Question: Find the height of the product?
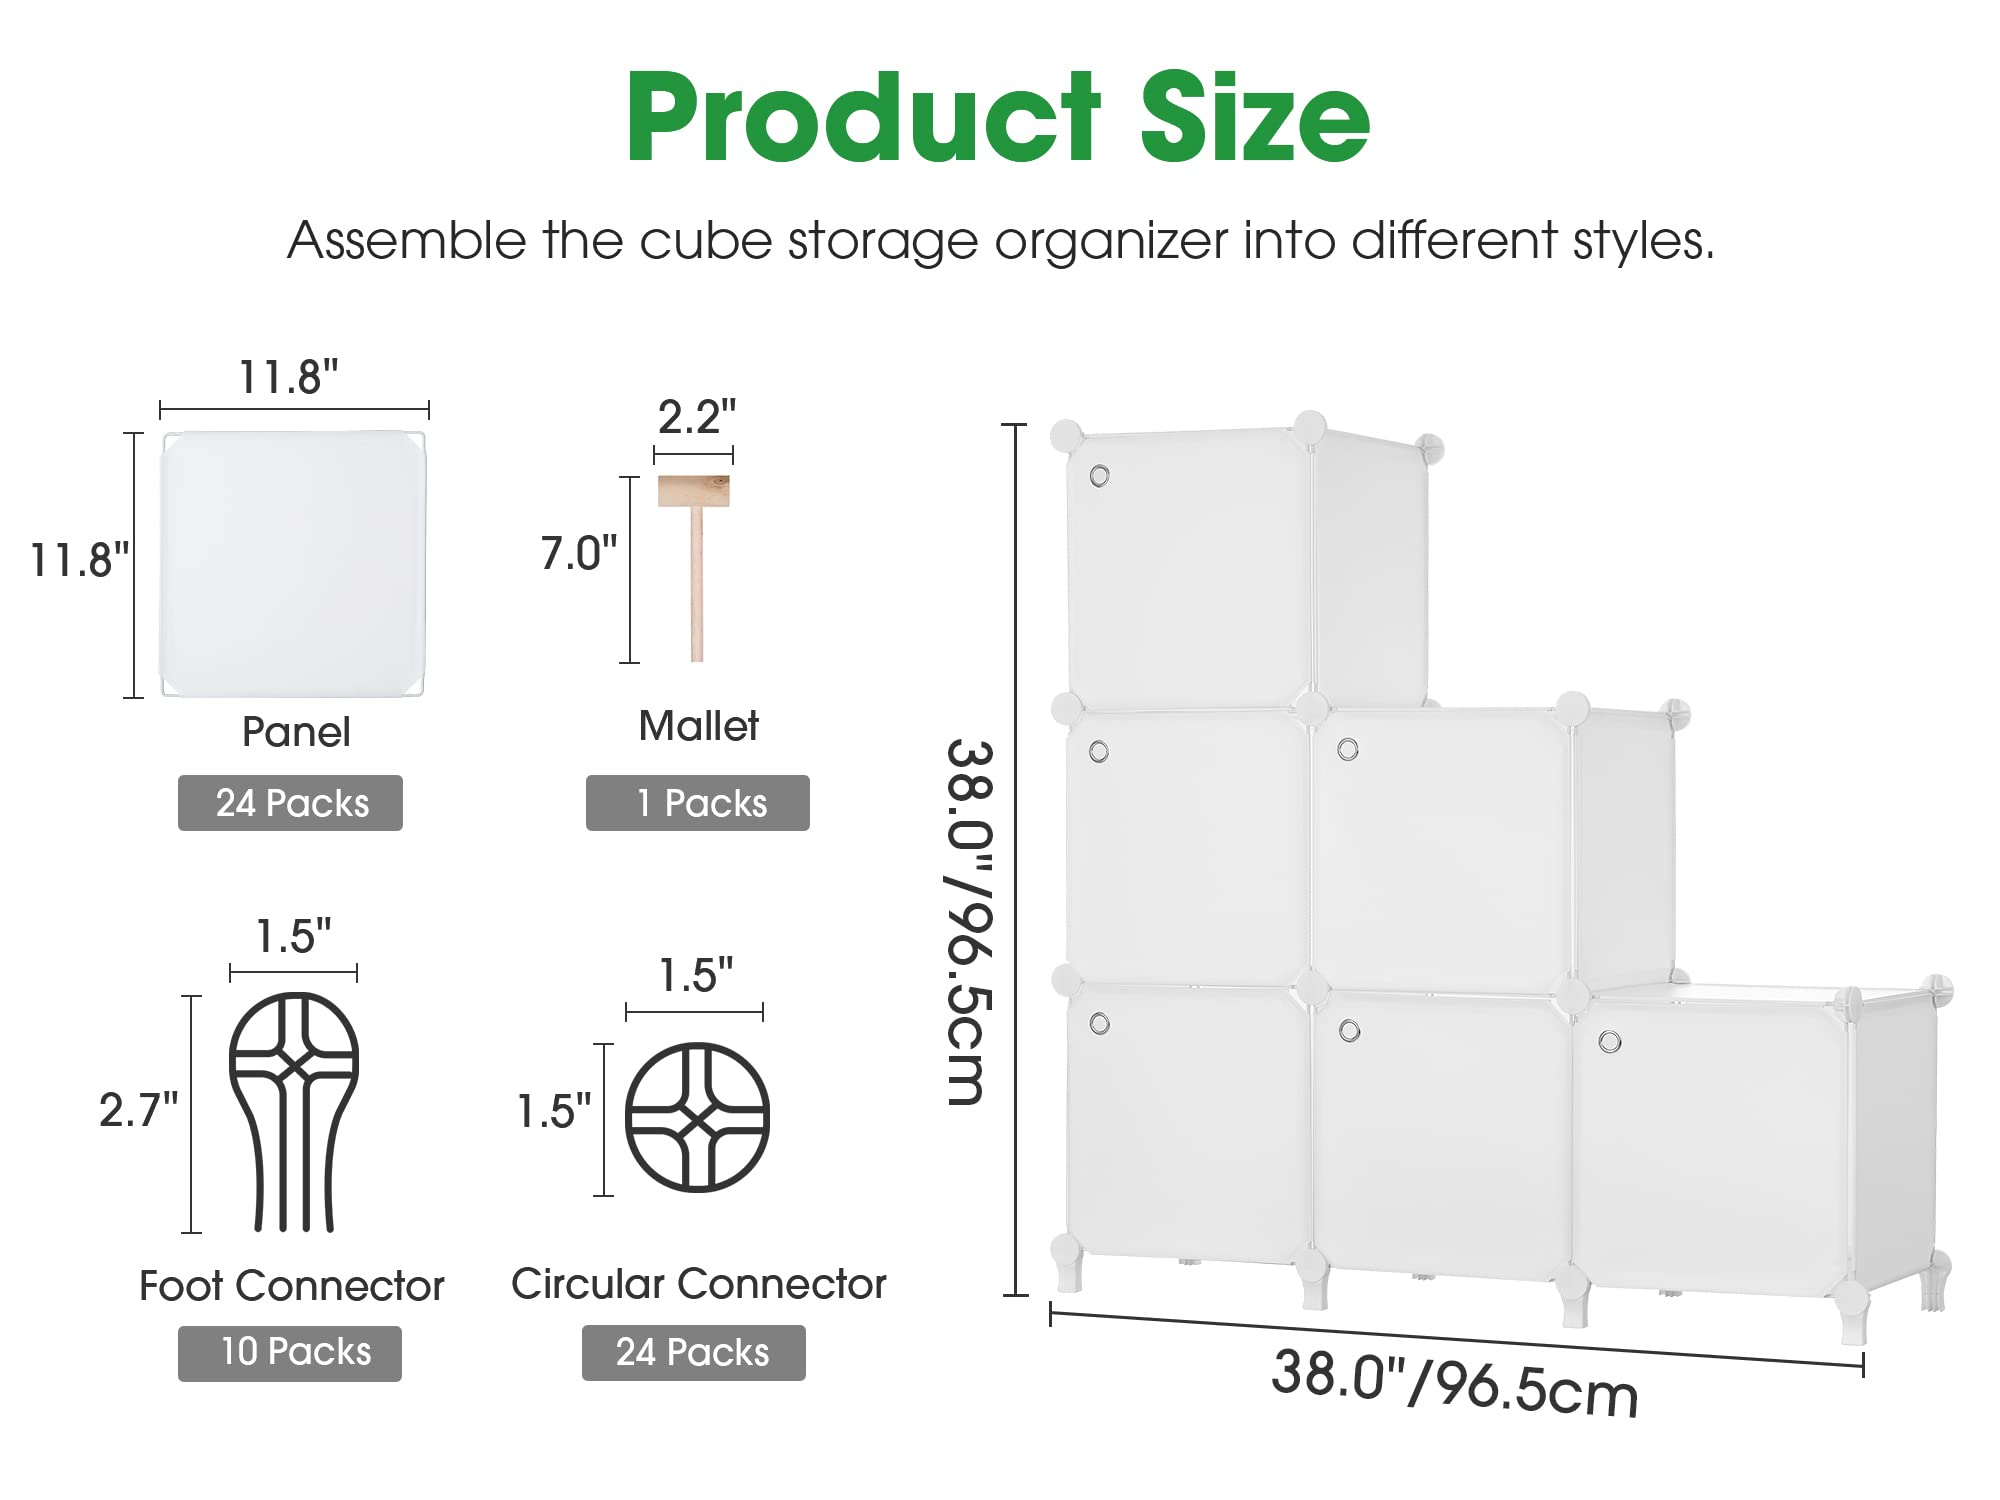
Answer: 96.5 centimetre